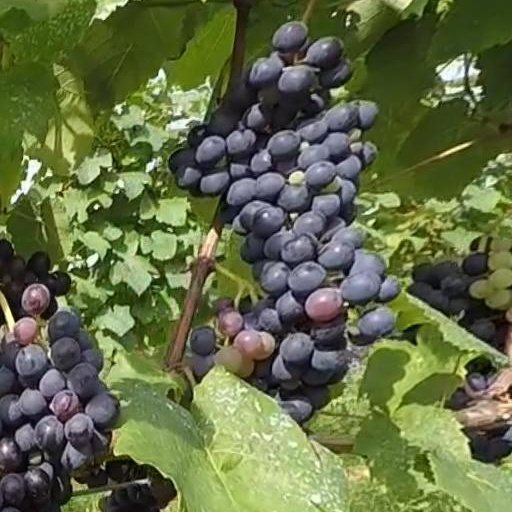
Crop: grape